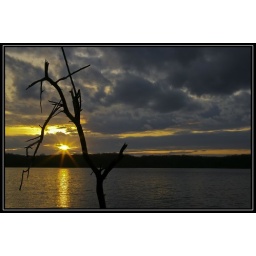
Found this amazing looking tree at the lake near my house, hope you enjoy it!